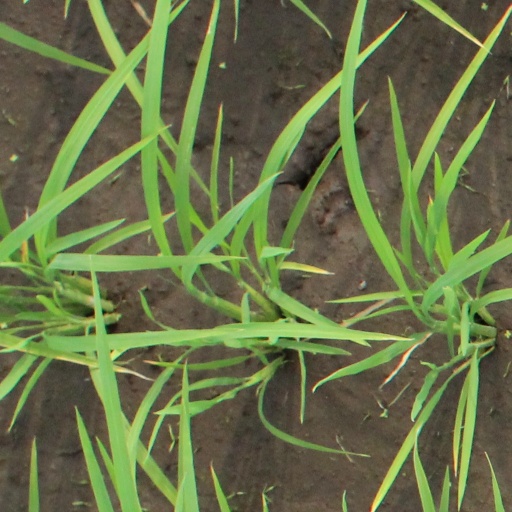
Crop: rice